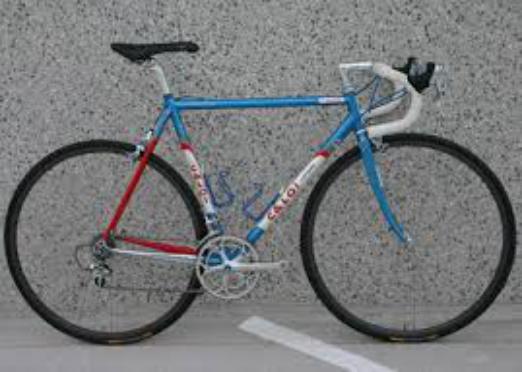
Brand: Caloi
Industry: Transportation